Preminchi Choodu (1965 film)

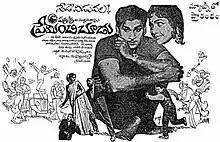
Theatrical release poster

Preminchi Choodu is a 1965 Indian Telugu-language romantic comedy film directed by P. Pullayya. It stars Akkineni Nageswara Rao, Jaggayya, Rajasree and Kanchana. The film was produced by V. Venkateswarlu. Music was composed by Master Venu. It is a remake of the Tamil film "Kadhalikka Neramillai" (1964).